Hither Green TMD

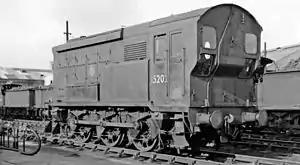
SR 0-6-0 Diesel-electric shunter no. 15202 at Hither Green Locomotive Depot 12 March 1960

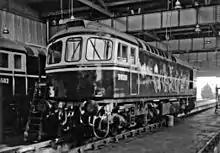
A brand-new Type 3 diesel no. D6500 at Hither Green Shed, 12 March 1960

A modern concrete-fabricated motive power depot was opened by the Southern Railway on 10 September 1933 to service its new marshalling yard at Hither Green. Facilities included a coal stage line and a turntable. It was principally a freight depot with responsibility for cross-London freights; it received a batch of SR W class 2-6-4 tank engines for this purpose.